Mohammad Reza Azadehfar

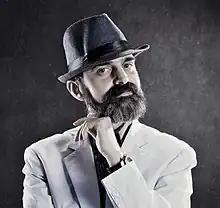

Mohammad Reza Azadehfar, professor in ethnomusicology and santūr performer, was born in 1969 in Isfahan, the Safavid capital of Iran. He started learning the Iranian traditional dulcimer (santūr) under the supervision of Sa’id Na’imimanesh in 1981 and spent some 4 years at the Conservatory of Isfahan. In 1988 he moved to Tehran and attended classes in the santūr given by Faramarz Payvar and Sa’id Sabet.